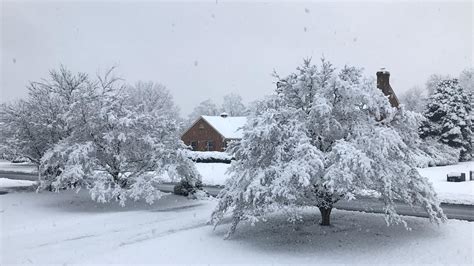
Weather: snow or frosty